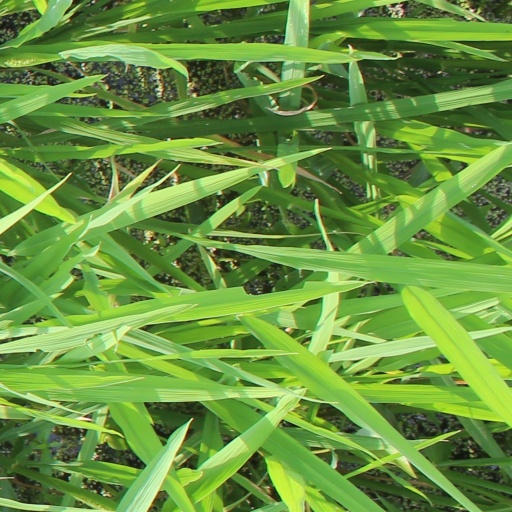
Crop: rice